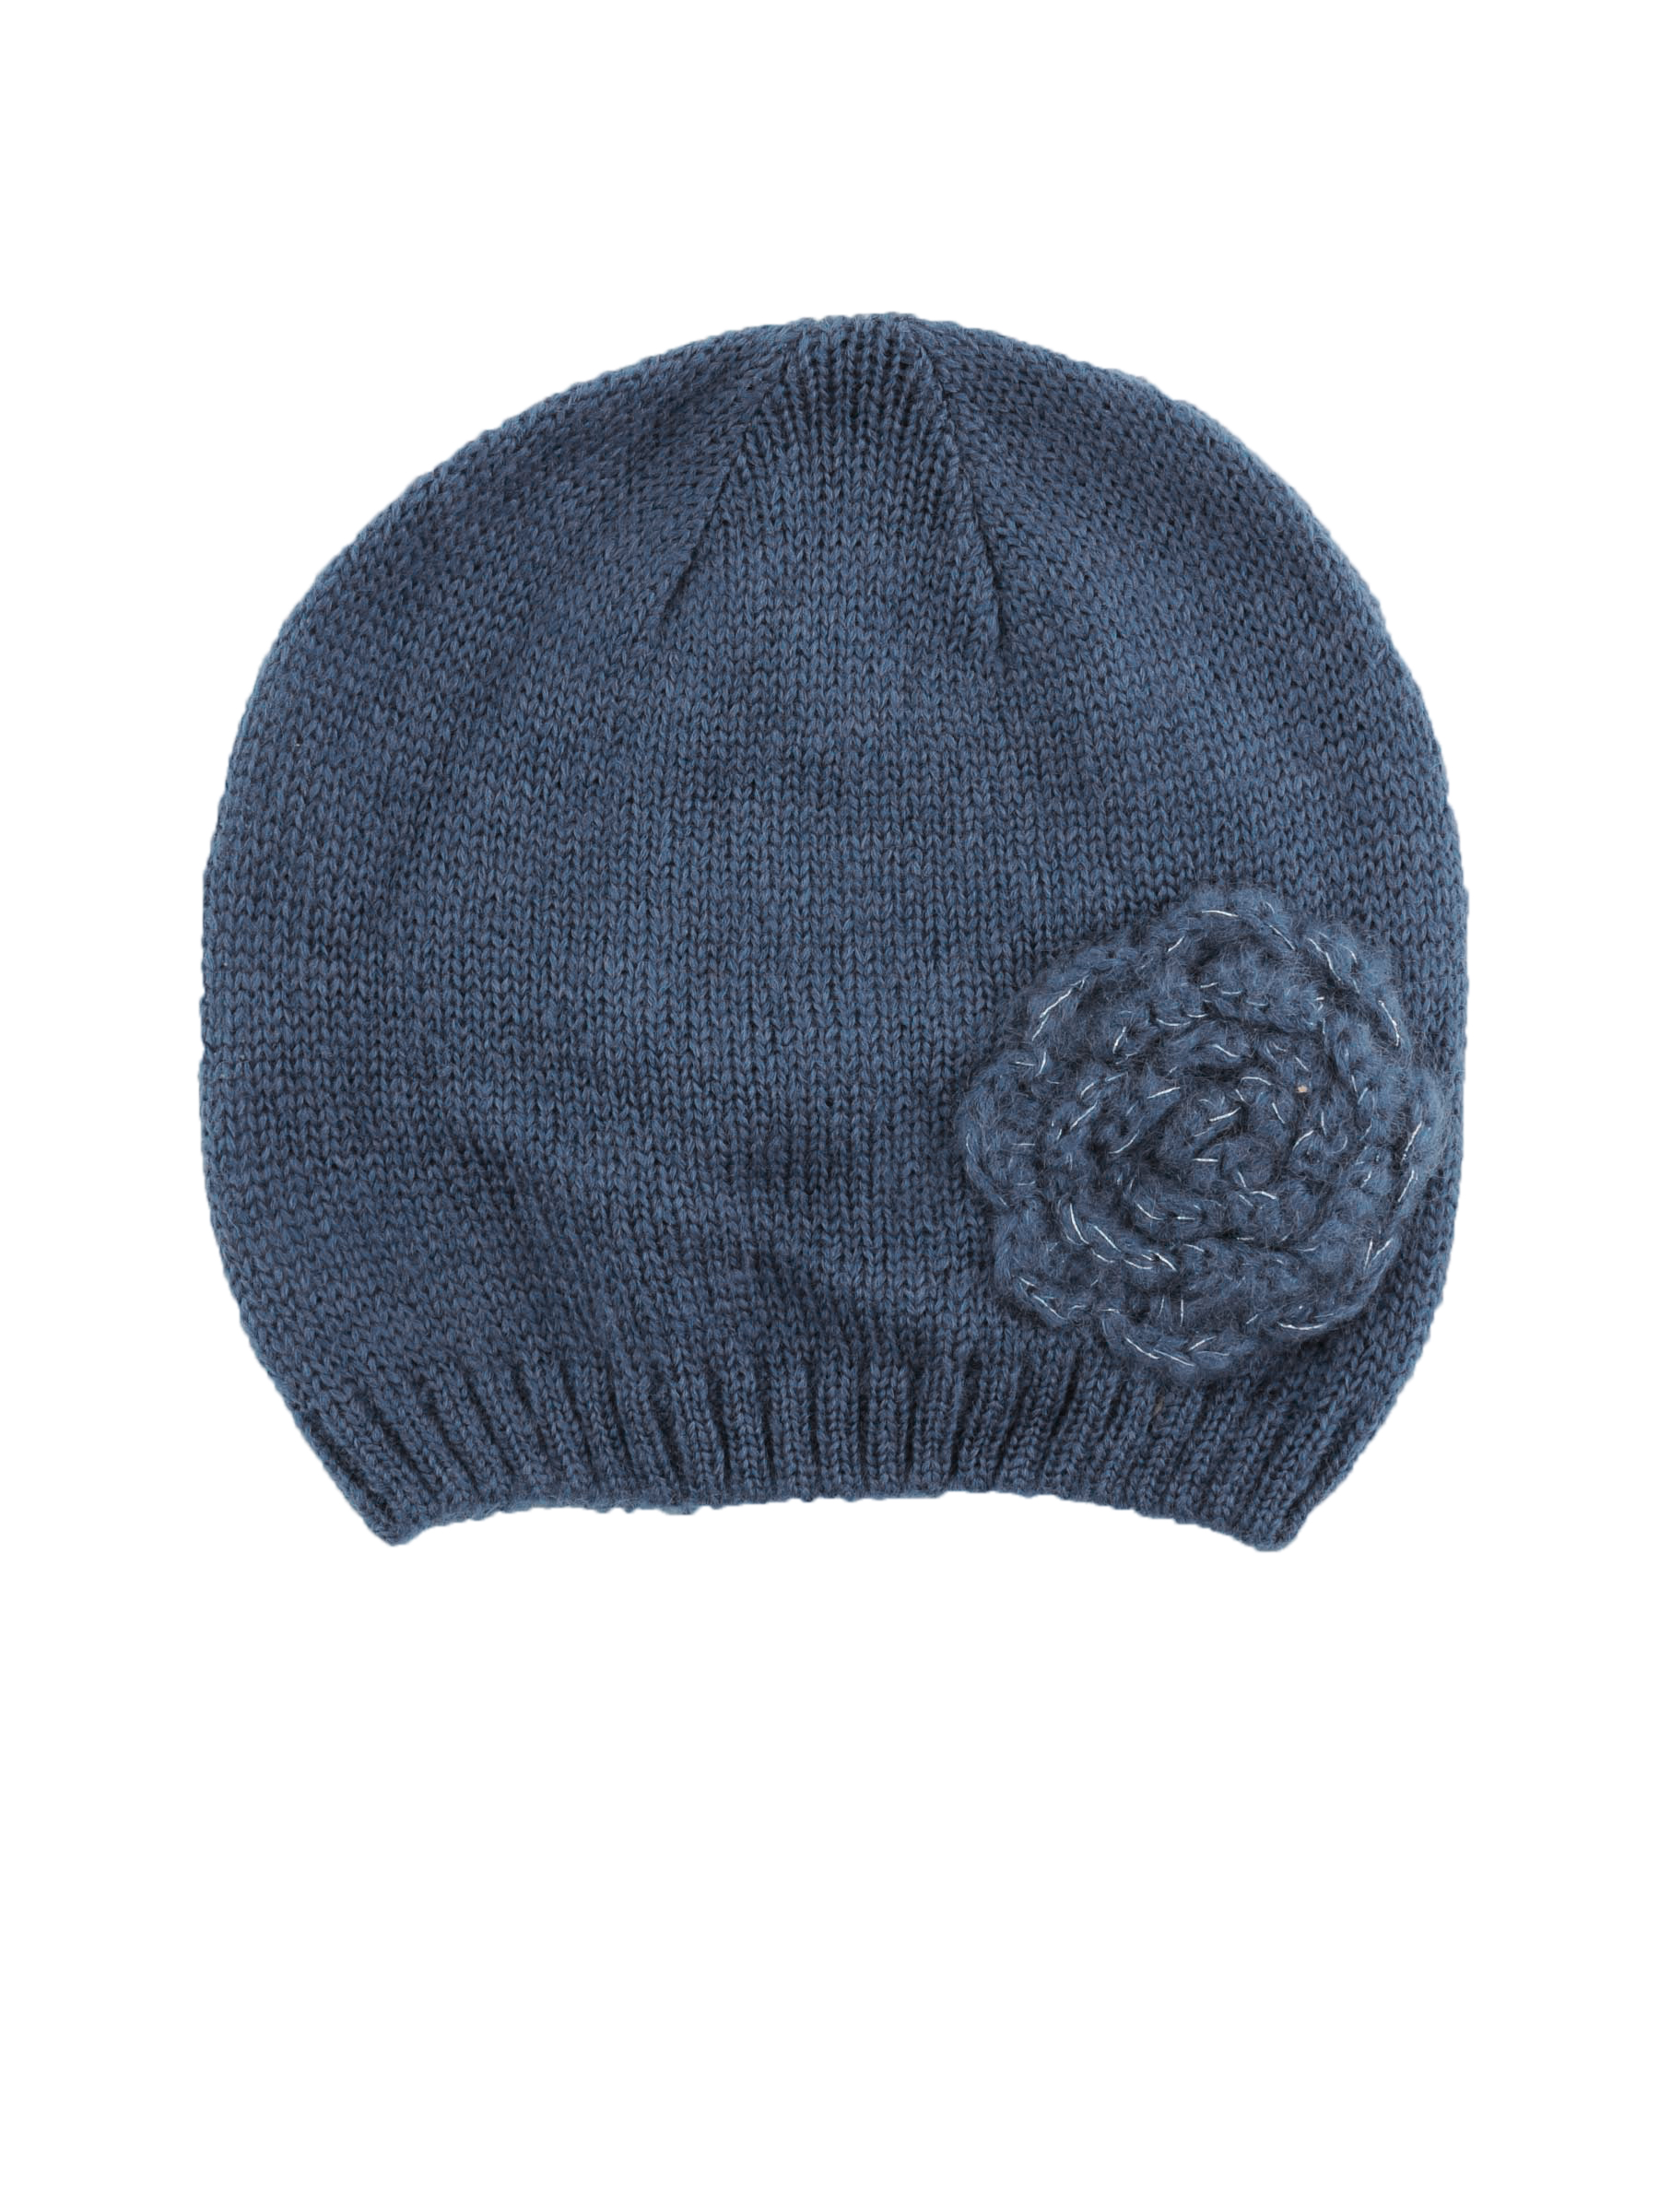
United Colors of Benetton Women Solid Blue Cap
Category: Accessories / Headwear / Caps
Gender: Women
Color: Blue
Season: Fall 2011
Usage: Casual